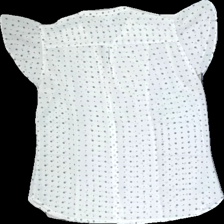
View: back
Type: Blouse
Category: Ladies
Brand: H&M
Colors: White, Black
Material: 100%polyester
Pattern: Dots
Cut: Regular, V-collar
Size: 38
Season: Spring
Stains: Major
Smell: Minor
Price range: <50
Recommended usage: Export